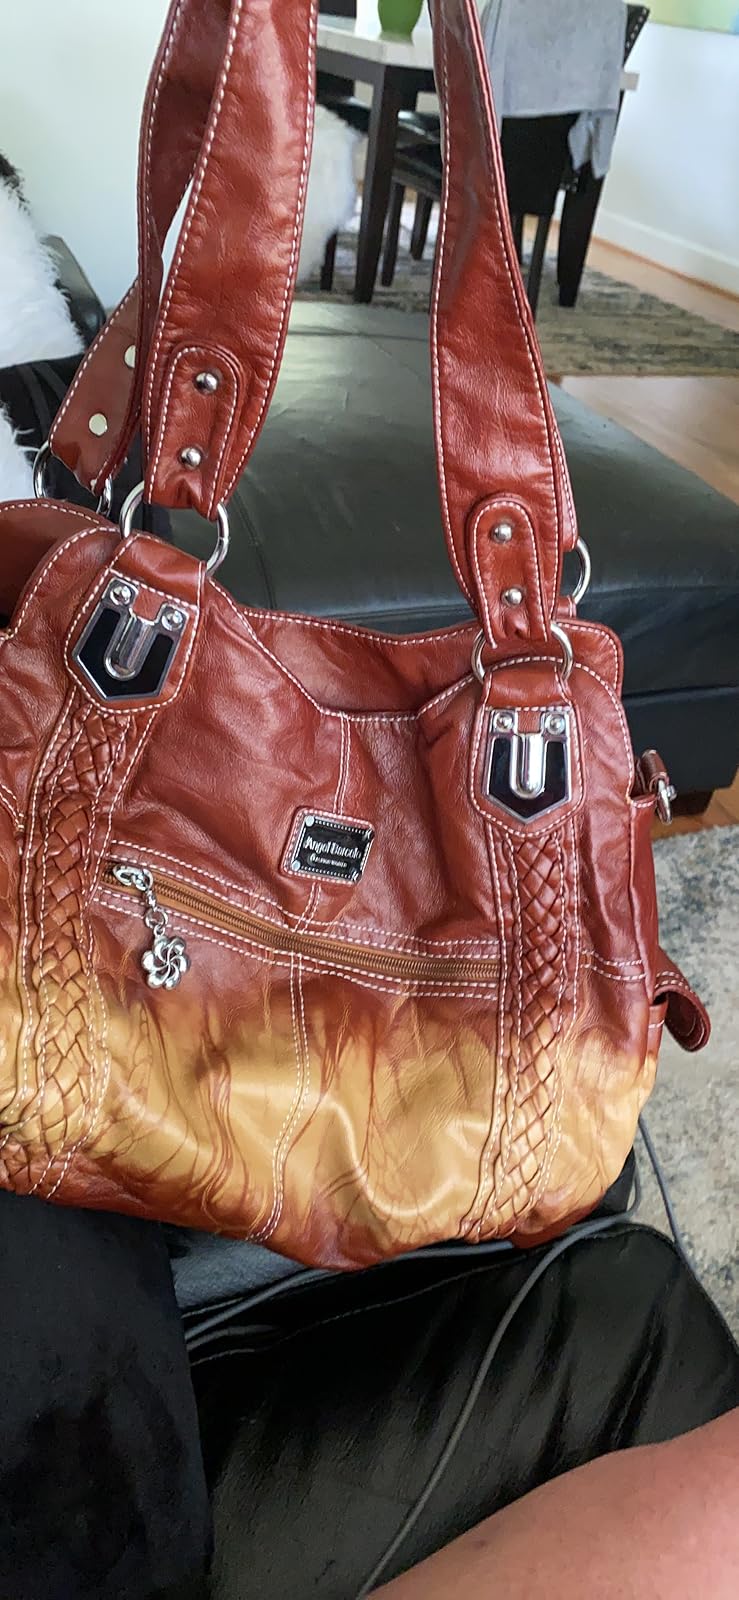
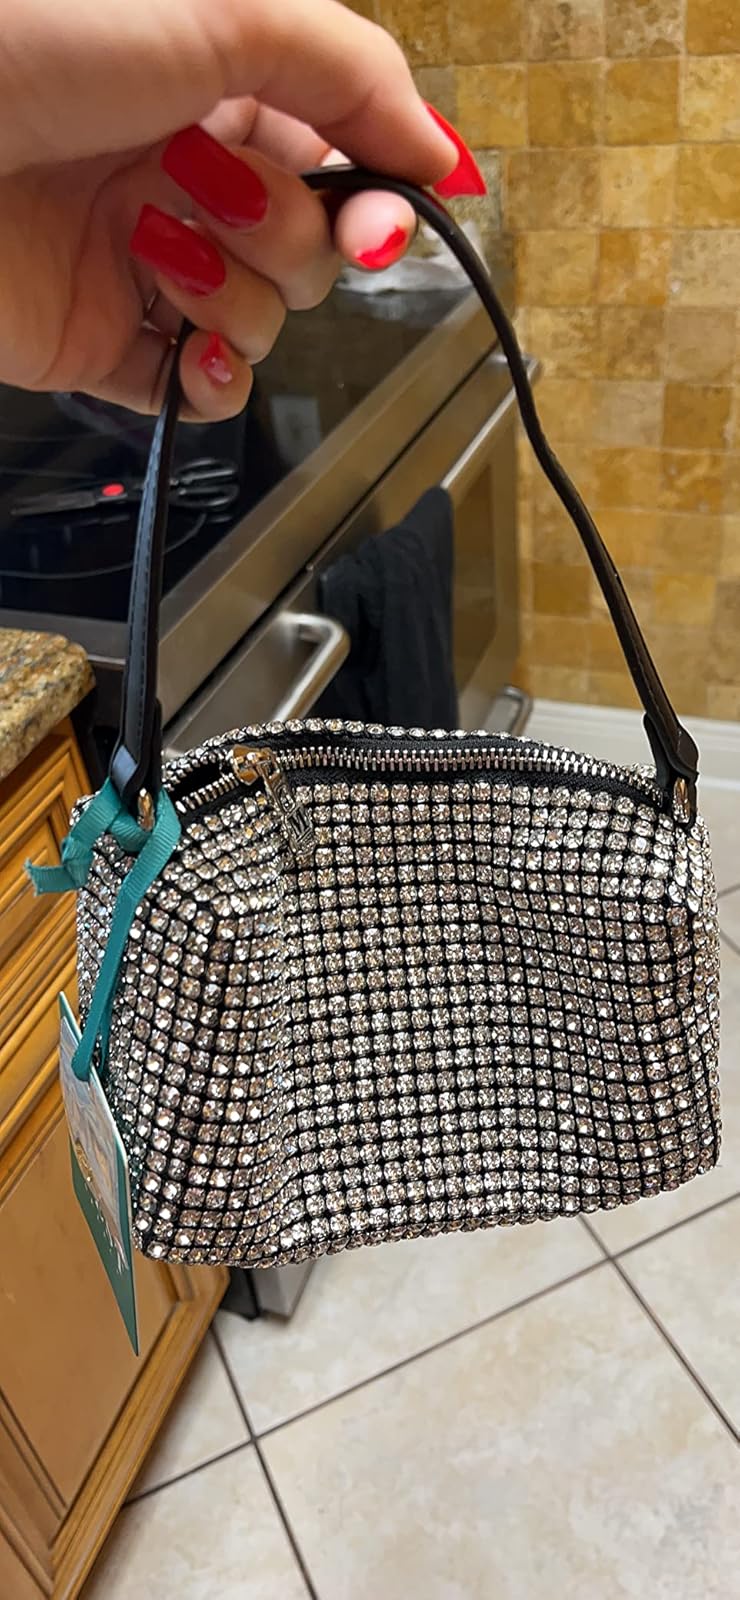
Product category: accessories_handbag
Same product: no